Tower Hamlets Cemetery Park

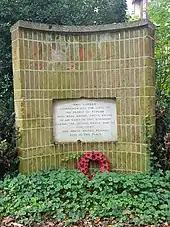
The Blitz memorial

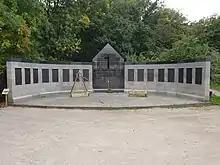
The War Memorial

There are 279 Commonwealth service personnel of both World Wars buried here, the names of all being listed on bronze panels on a screen wall memorial in the Mile End section of the park near the entrance on Southern Grove, as are those of four Dutch merchant seamen. Nine British merchant seamen are buried here who were killed when their ship, SS "Bennevis", was hit by a high explosive bomb on 7 September 1940, while berthed in the West India Docks, during an air raid in World War II.